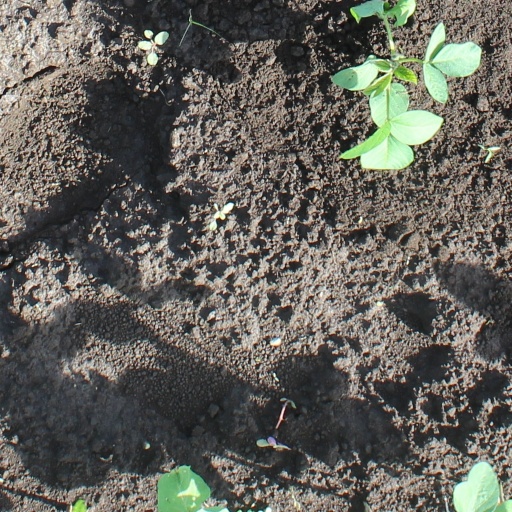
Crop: soybean